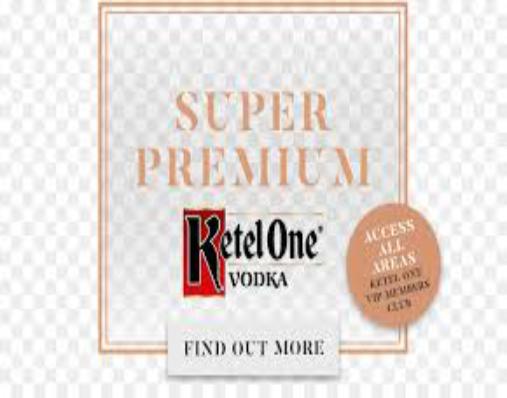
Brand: Ketel One
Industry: Food